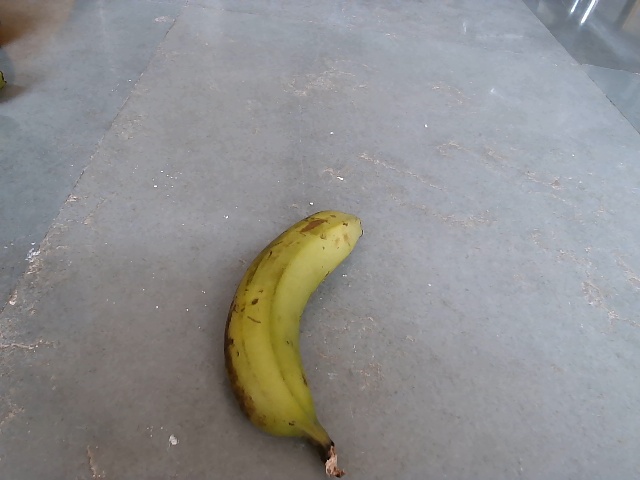
Label: Raw_Banana